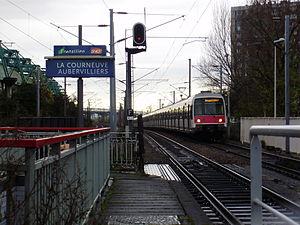
Arrivée d'un train en gare de La Courneuve - Aubervilliers, à La Courneuve, Seine-Saint-Denis, France
35 rhums est un film français de Claire Denis présenté hors compétition lors de la Mostra de Venise le 31 août 2008 et sorti en salles le 18 février 2009 en France.
La gare de La Courneuve - Aubervilliers est une gare ferroviaire française de la ligne B du RER, située sur la commune de La Courneuve, à proximité de celle d'Aubervilliers.
La ligne B du RER d'Île-de-France, plus souvent simplement nommée RER B, est une ligne du réseau express régional d'Île-de-France qui traverse l'agglomération parisienne selon un axe nord-est / sud-ouest, avec deux embranchements. Elle relie Aéroport Charles-de-Gaulle 2 TGV et Mitry - Claye au nord-est à Robinson et à Saint-Rémy-lès-Chevreuse au sud, en passant par le cœur de Paris. À l'origine se trouvait la ligne de Sceaux, inaugurée au milieu du XIXᵉ siècle et qui par prolongements successifs, reliait la gare du Luxembourg à Saint-Rémy-lès-Chevreuse.